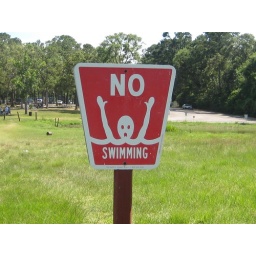
We saw several people walk right by this sign into the water to swim..